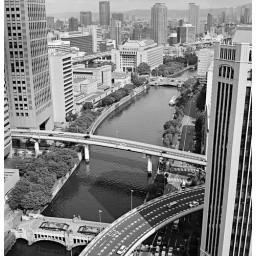
Okawa river on the south bank of Nakanoshima island. The heavyset building in the center is the Osaka City Hall.